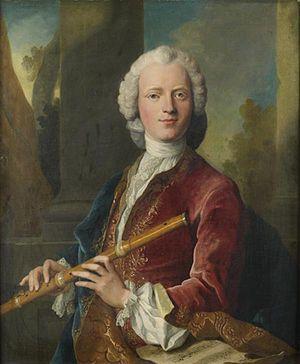
Portrait présumé de Michel Blavet (1700-1768)
Michel Blavet est un compositeur français né à Besançon le 13 mars 1700 et mort à Paris le 28 octobre 1768.
19 novembre : Inauguration du théâtre de la Monnaie à Bruxelles avec Atys.